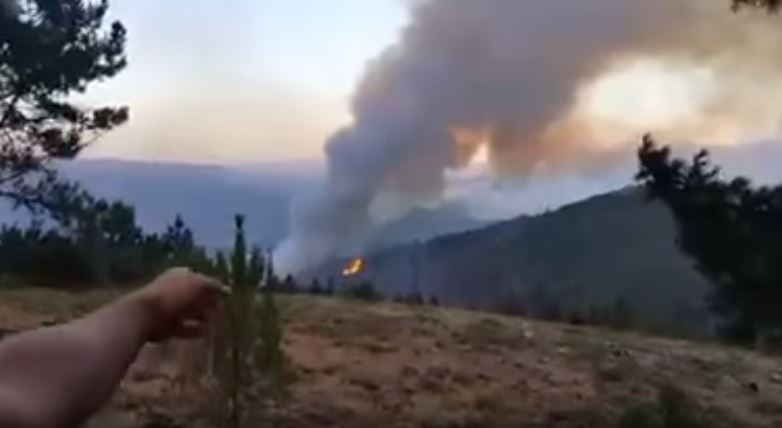
Fire: yes
Smoke: yes